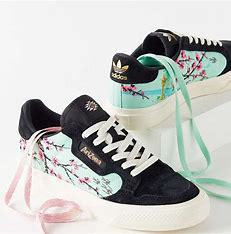
Brand: Adidas
Model: Arizona